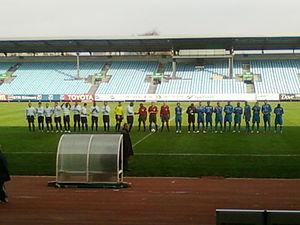
Présentation des équipes lors du match Racing CF 92 - US Créteil B du 06 novembre 2011 au stade Yves-du-Manoir (CFA 2)
Le Racing Club de France Football abrégé en Racing CFF, couramment surnommé « Racing » et autrefois appelé « Racing Club de Paris», est un club fondé à Paris en 1896, en tant que section football du Racing Club de France, un club omnisports parisien créé le 20 avril 1882 et basé à Colombes dans le département des Hauts-de-Seine au nord-ouest de la capitale.